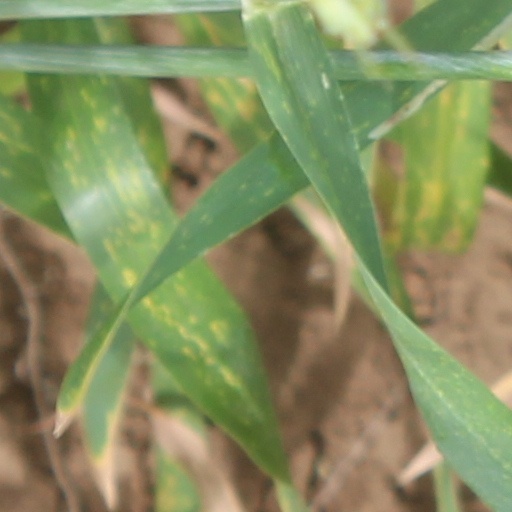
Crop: wheat